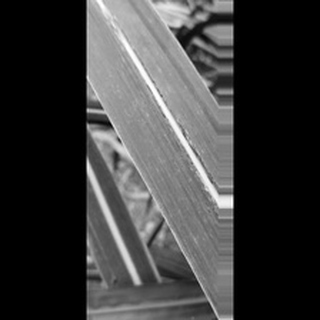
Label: sugarcane_rust